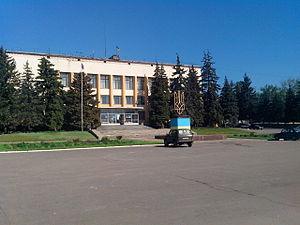
Pokrovske ou Pokrovskoïe est une commune urbaine de l'oblast de Dnipropetrovsk, en Ukraine, et le centre administratif du raïon de Pokrovske. Sa population s'élevait à 10 264 habitants en 2013.